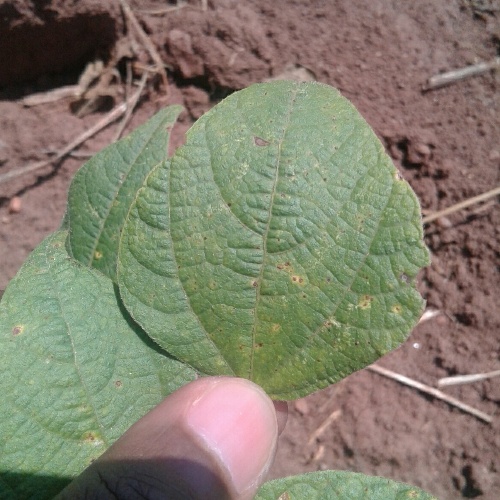
Leaf condition: bean_rust